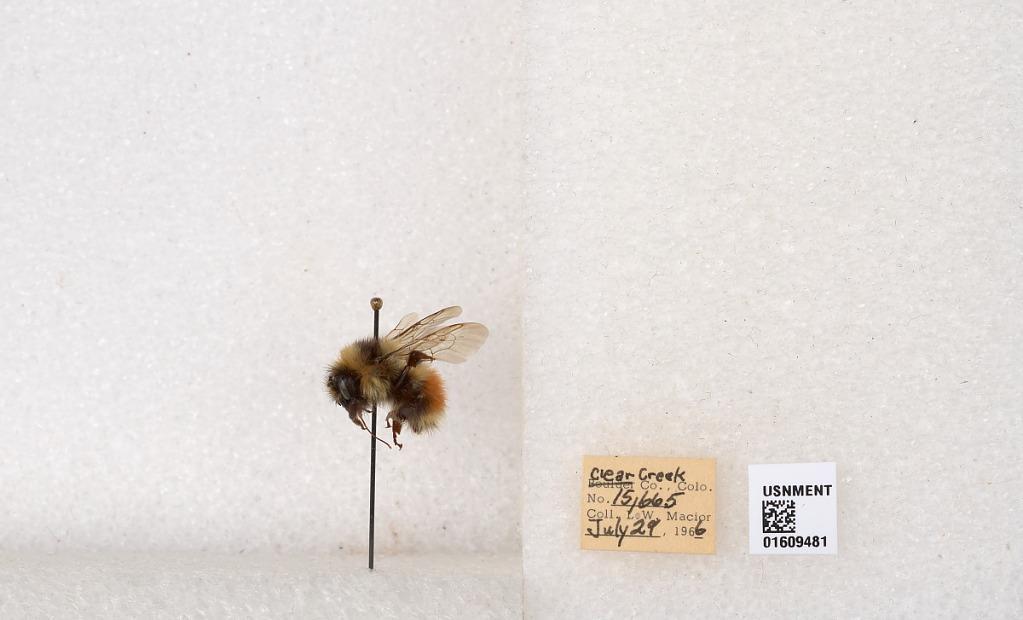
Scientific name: Bombus (Pyrobombus) sylvicola Kirby
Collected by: L. Macior
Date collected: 1966-7-29
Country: United States
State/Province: Colorado
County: Clear Creek
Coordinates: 39.6856, -105.645